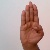
The image shows a hand gesture representing the letter 'B' in Indian Sign Language.